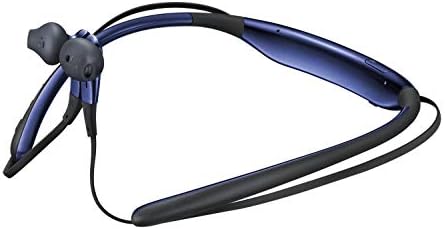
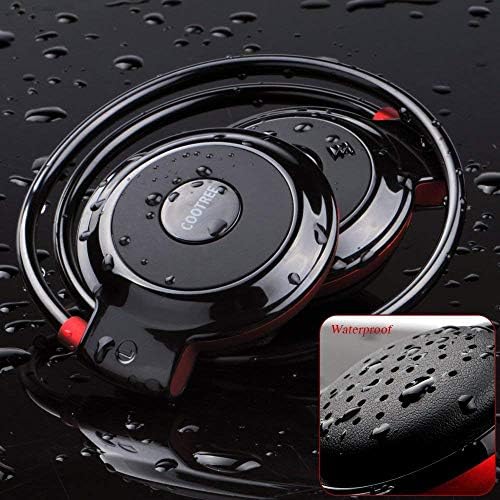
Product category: headphones
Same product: no